Essence Festival of Culture

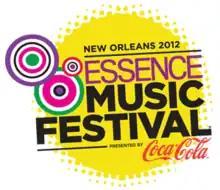
2012 EMF Logo

Diggy Simmons - OMG Girlz - Coco Jones - Square Off - Charlie Wilson - D'Angelo - Trey Songz - Keyshia Cole - The Pointer Sisters - Marsha Ambrosious - Kindred & The Family Soul - Vivian Green - Stephanie Mills - Gary Clark Jr. - Rebirth Brass Band - SWV - Goapele - Mary J. Blige - Kevin Hart - Ledisi - Mary Mary - Tank - Eric Roberson - Teedra Moses - The Stylistics - Robert Glasper - Dru Hill - Big Sam's Funky Nation - Chaka Khan - Aretha Franklin - Anthony Hamilton - Fantasia - Kirk Franklin - Syleena Johnson - Faith Evans - KeKe Wyatt - Nicci Gilbert - Melanie Fiona - Carl Thomas - Alex Boyd - Eve - Estelle - Luke James - Raheem DeVaughn - Bridget Kelly